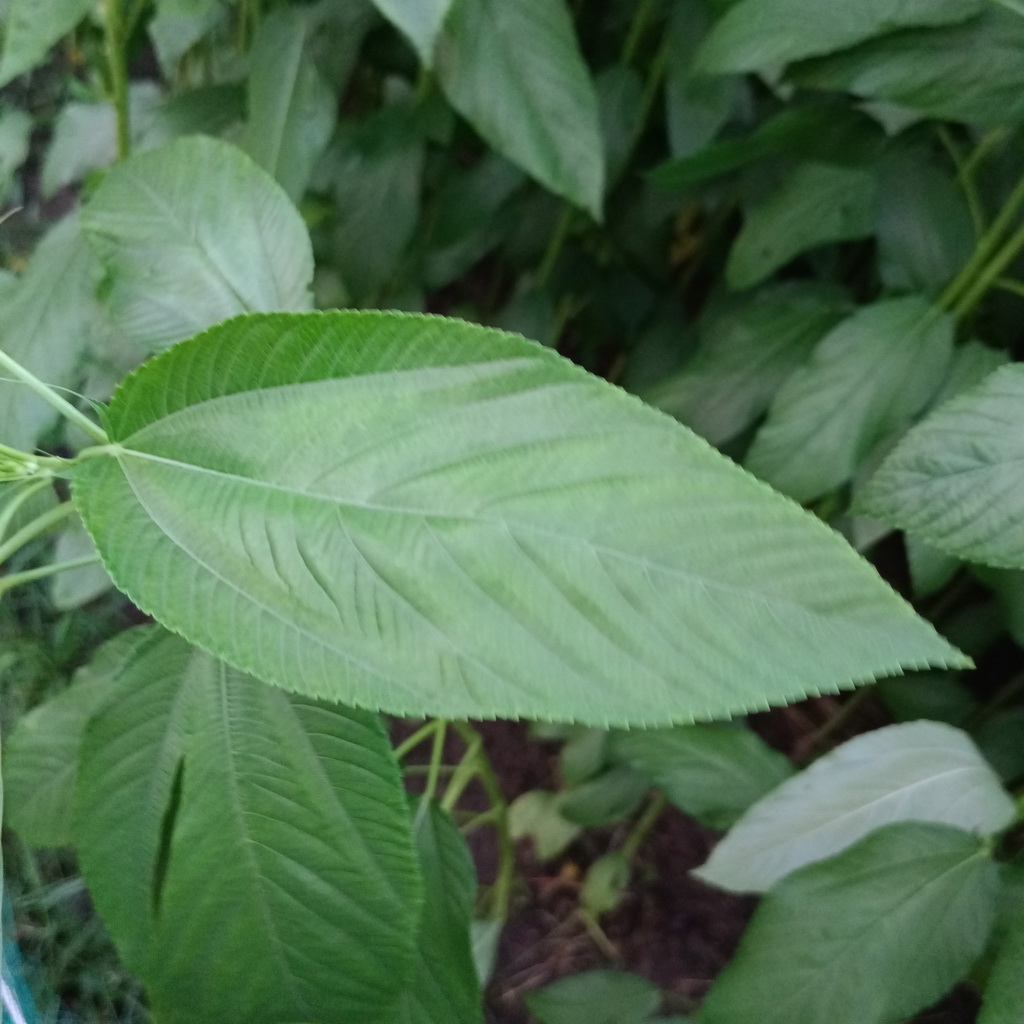
Label: Fresh